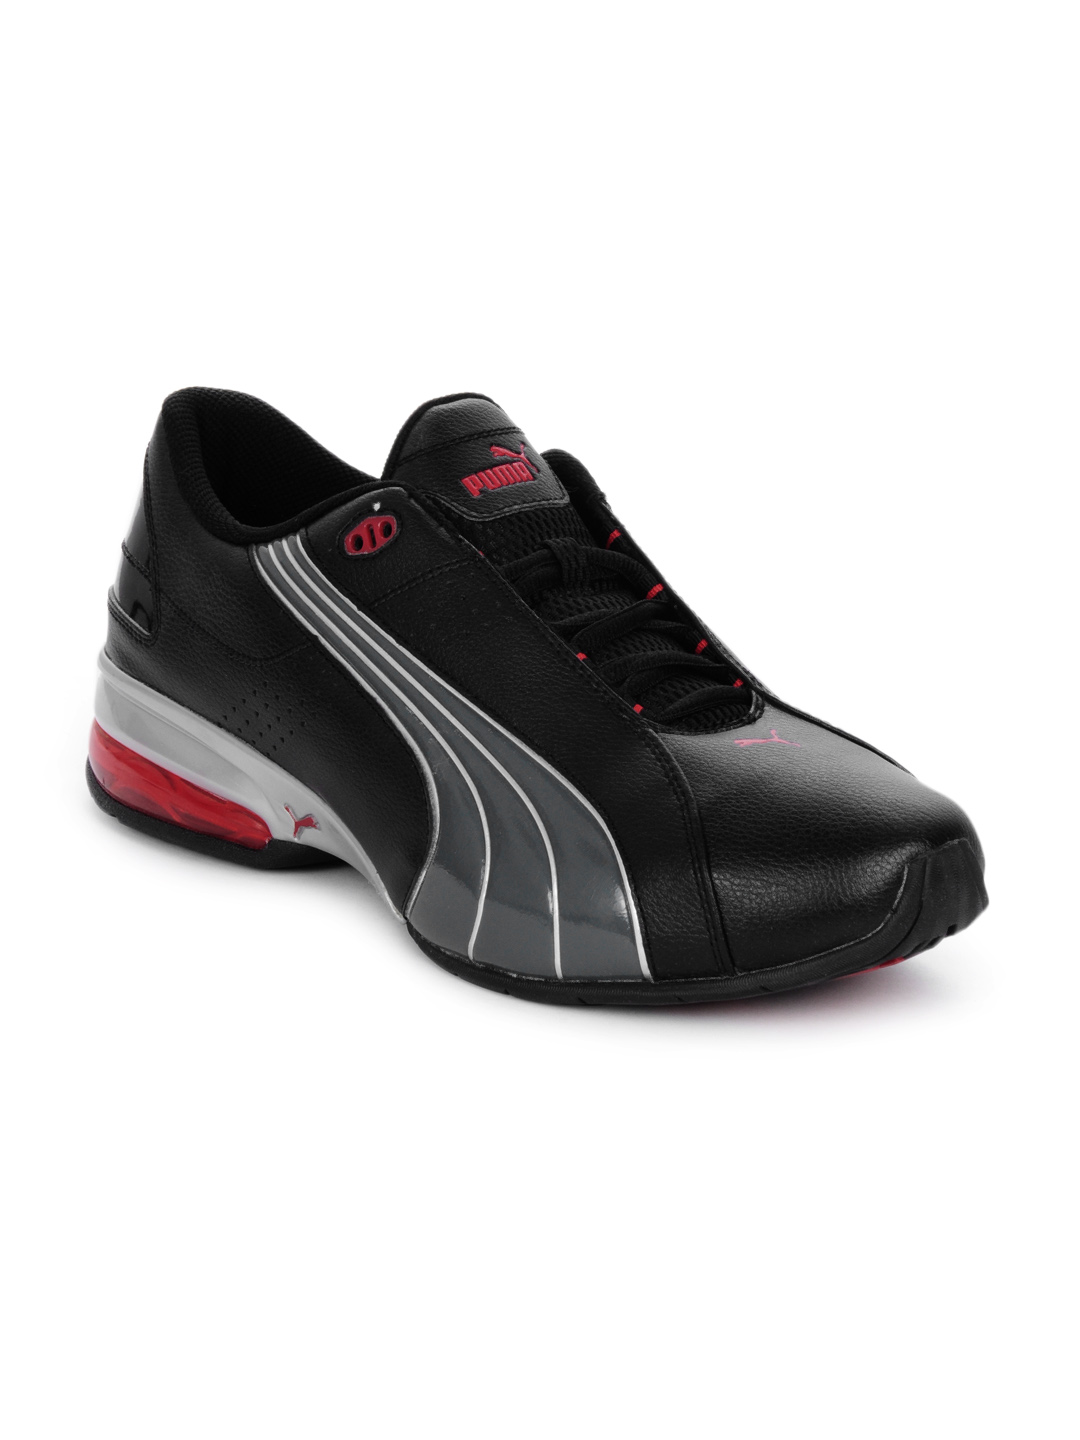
Puma Men Cell Tolero Black Sports Shoes
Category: Footwear / Shoes / Sports Shoes
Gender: Men
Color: Black
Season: Fall 2011
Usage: Sports